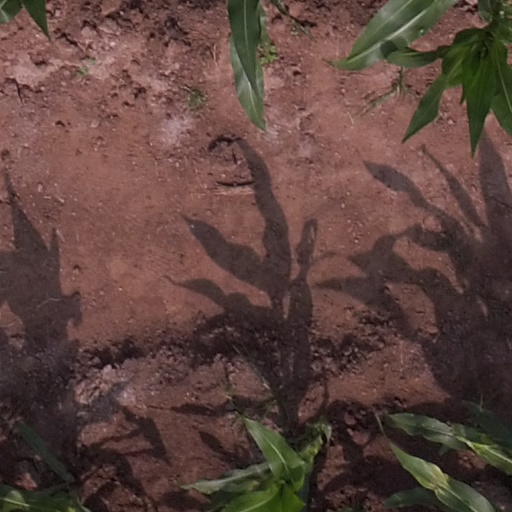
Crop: maize; corn